Kinetic isotope effect

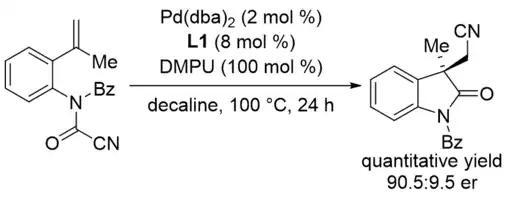
Enantioselective intramolecular alkene cyanoamidation

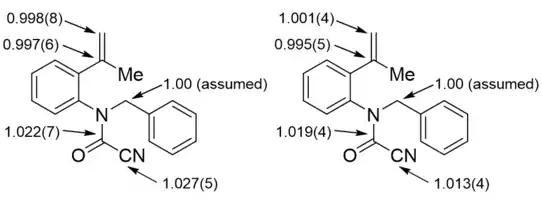
C KIEs for enantioselective intramolecular alkene cyanoamidation reaction (left no additive, right add BPh)

The primary C KIE observed in the absence of BPh suggests a reaction mechanism with rate limiting cis oxidation into the C–CN bond of the cyanoformamide. The addition of BPh causes a relative decrease in the observed C KIE which led Frost et al. to suggest a change in the rate limiting step from cis oxidation to coordination of palladium to the cyanoformamide.